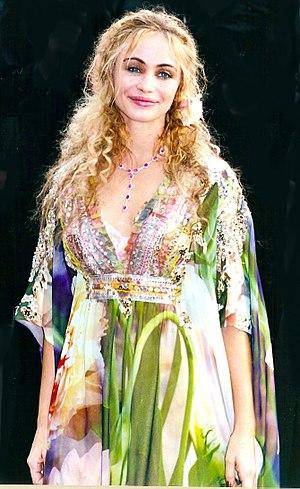
Emmanuelle Béart
Emmanuelle Béart, de son vrai nom Emmanuelle Marie Hélène Béart, née le 14 août 1963 à Gassin, est une actrice française.